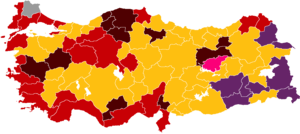
Les élections municipales turques de 2019 se sont tenues le 31 mars 2019 en Turquie afin d'élire 20 500 conseillers municipaux et 1 251 conseillers provinciaux ainsi que 30 maires métropolitains et 1 351 maires de districts municipaux.